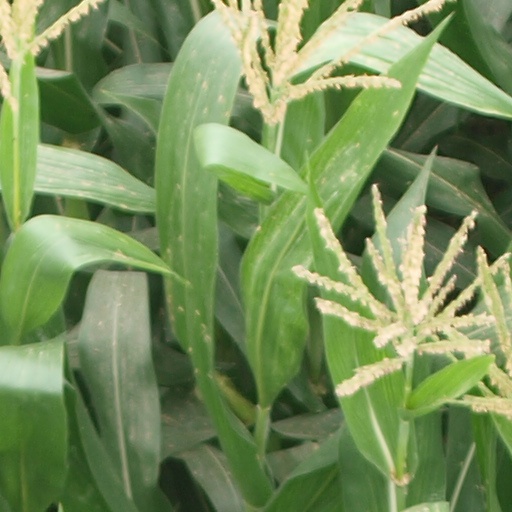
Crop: maize; corn